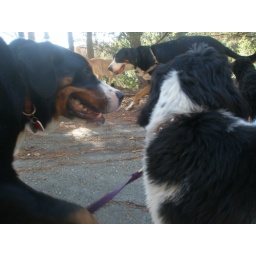
Crunch has a lot more white on his face than Baloo does. (Crunch is in the rear.)